List of Skip Beat! chapters

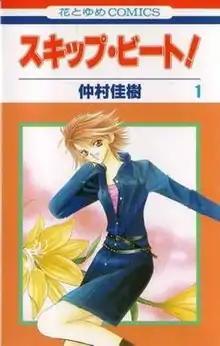
The cover of "Skip Beat!" vol. 1 as released by Hakusensha on July 19, 2002, in Japan.

The chapters of the ongoing Japanese shōjo manga series "Skip Beat!" are written and illustrated by Yoshiki Nakamura. It is the story of Kyōko Mogami, a 16-year-old girl who discovers her childhood friend, Shō Fuwa, who is an aspiring pop idol as well as the boy she loves, only keeps her around to act as a maid and earn money. Furious and heartbroken, she vows to get revenge by beating him in show business. In Japan, the manga was first published in Hakusensha's "shōjo" manga anthology "Hana to Yume" in February 2002, while in the United States, it began publishing under Viz Media's "Shojo Beat" label in 2006. As of December 20, 2024, 51 volumes and one fanbook have been released in Japan, and as of April 2, 2024, 49 volumes have been released in the United States. Viz Media began re-issuing the "Skip Beat!" manga series in a 3-in-1 VIZBIG EDITION in March 2012, and as of December 2020, 14 volumes have been released.